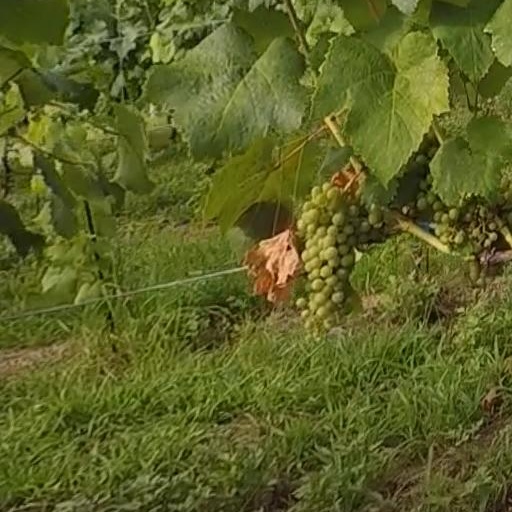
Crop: grape